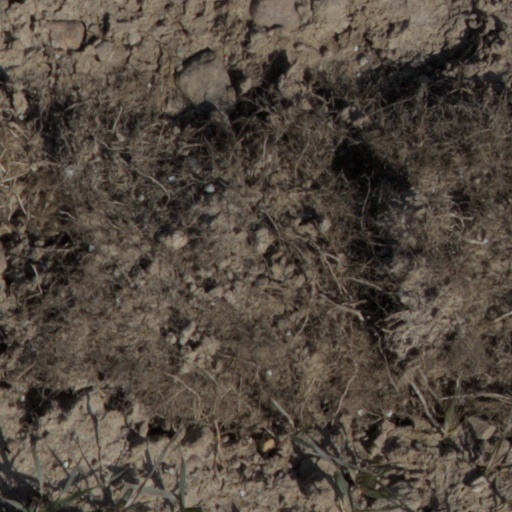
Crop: wheat